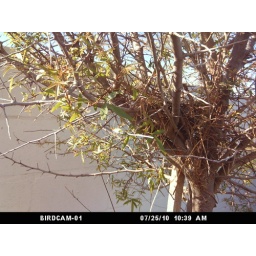
a pair of Cape Sparrows is building a nest in a small tree in my garden...